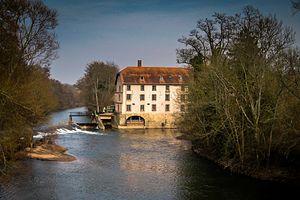
Le Moulin de la Blies - Musée des techniques faïencières, situé à Sarreguemines en Moselle, est un ancien moulin à cailloutage construit en 1841 sur la Blies, un affluent de la Sarre.
La faïence de Sarreguemines est une production céramique qui s'est développée de 1790 à 2007 dans la ville de Sarreguemines.